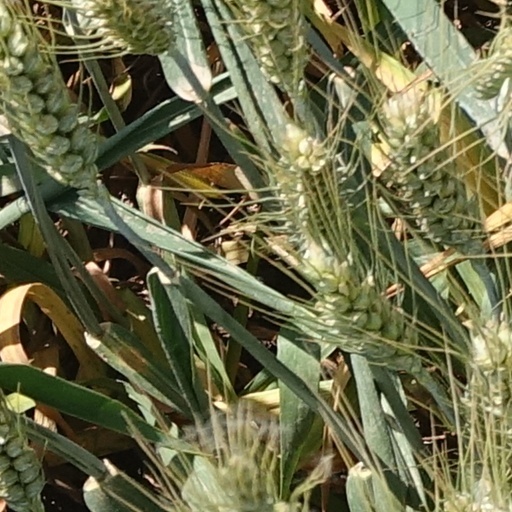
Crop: wheat